Triona Holden

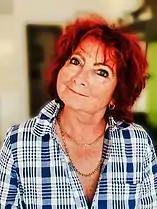
Holden in 2021

She briefly worked as a broadcast journalist for Mercia Sound in Coventry, then a freelancer for LBC in London, before joining the BBC in 1982. She started on BBC Radio, before moving to television. Working as a news presenter and reporter, she covered the miners' strike of 1984-85. She was later to write "Queen Coal: Women of the Miners", published in 2005, derived from her experiences covering the strike. She was the youngest female national news reporter and the youngest person to present the "Today" and "PM" programme on BBC Radio 4; presented the "Six O'Clock News" on BBC 1; "Newsbeat" on Radio 1 and World TV News. In 1987 she was the only reporter to broadcast live from the disaster scene after getting onto the wreck of the Herald of Free Enterprise when it became semi-submerged off Zeebrugge.